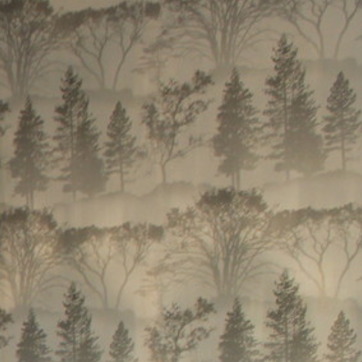
Material: wallpaper